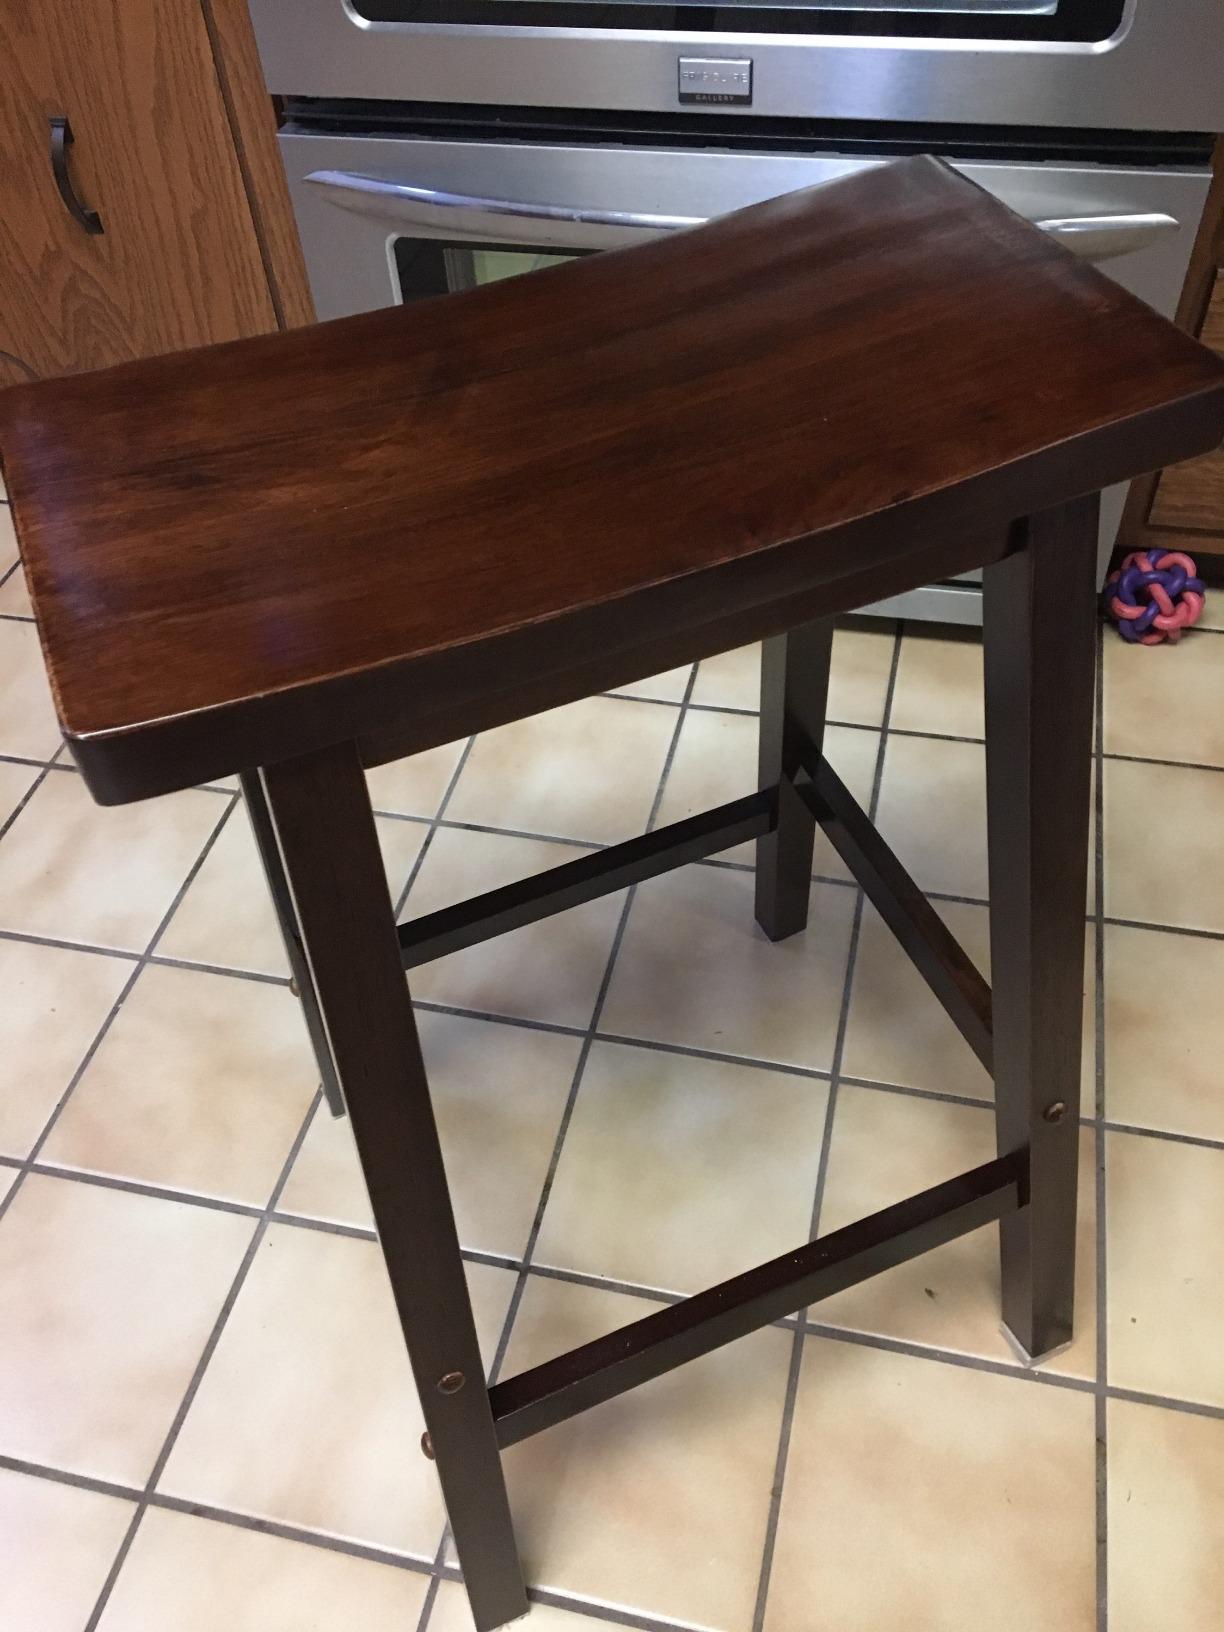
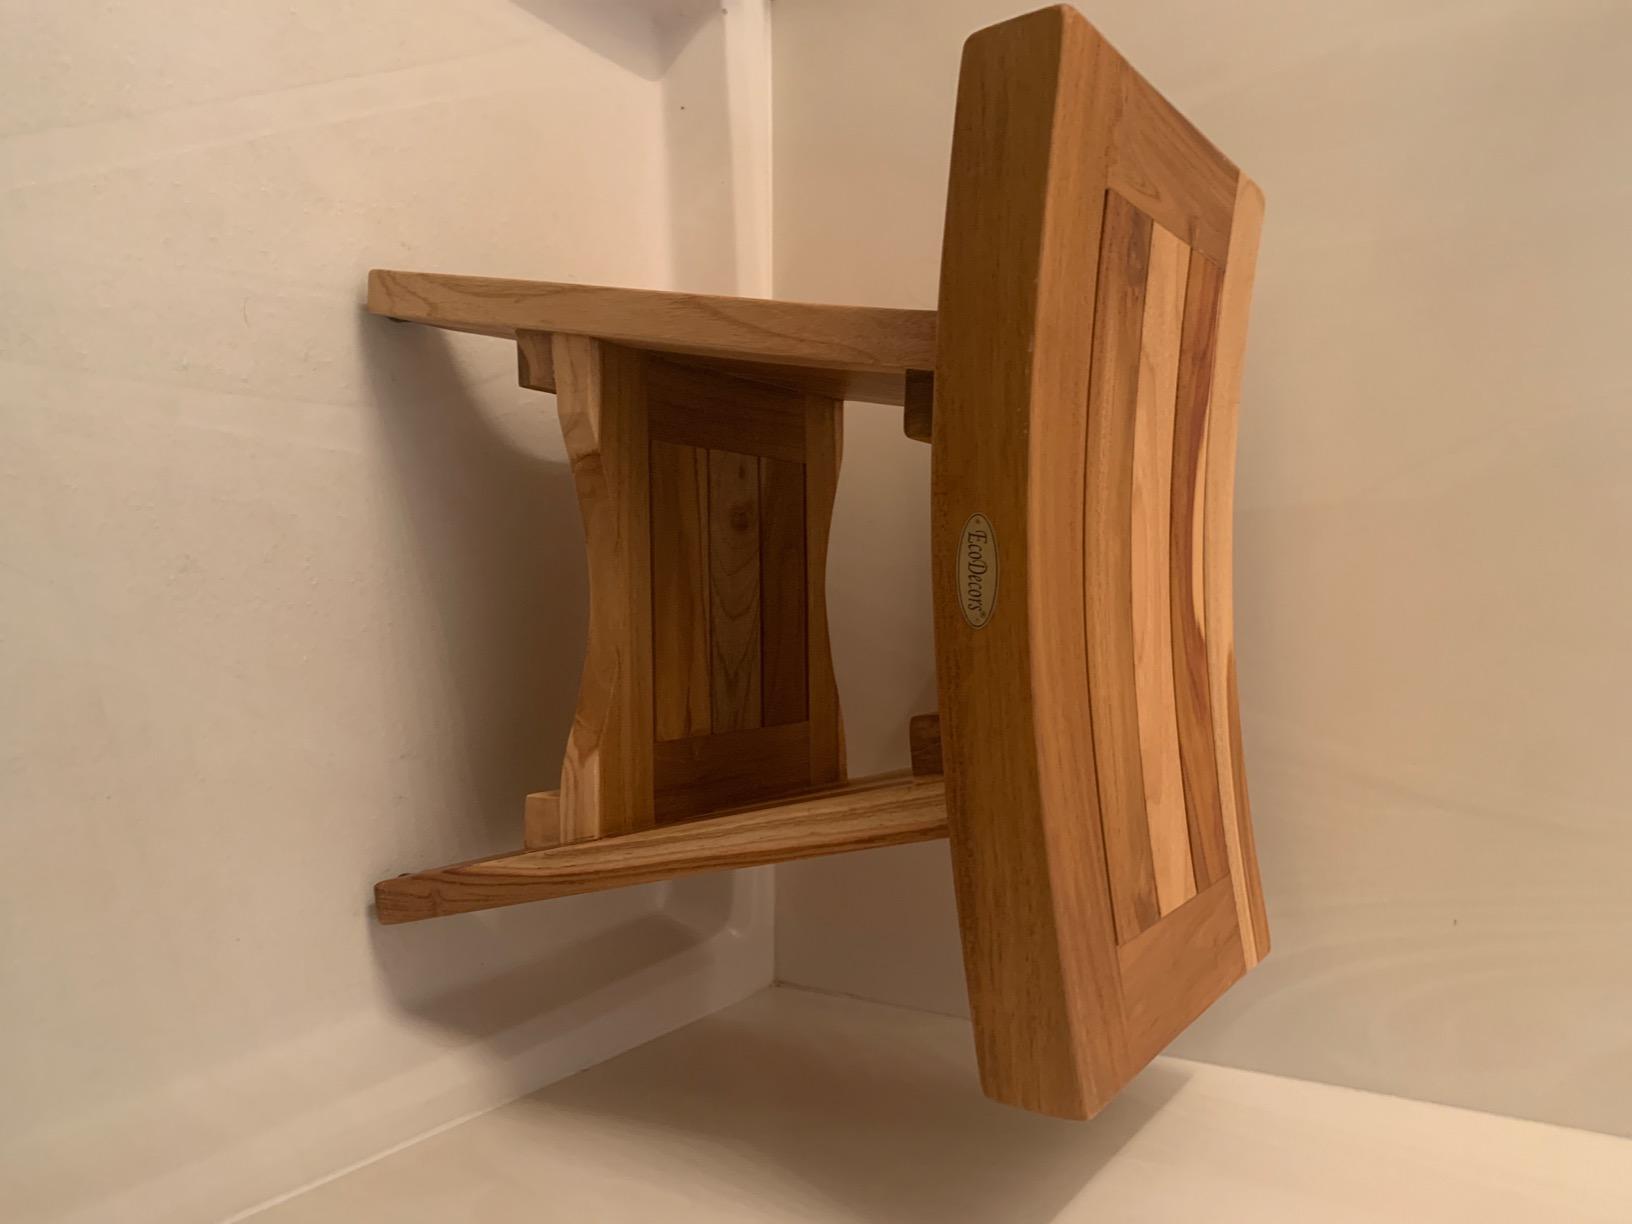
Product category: stool
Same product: no